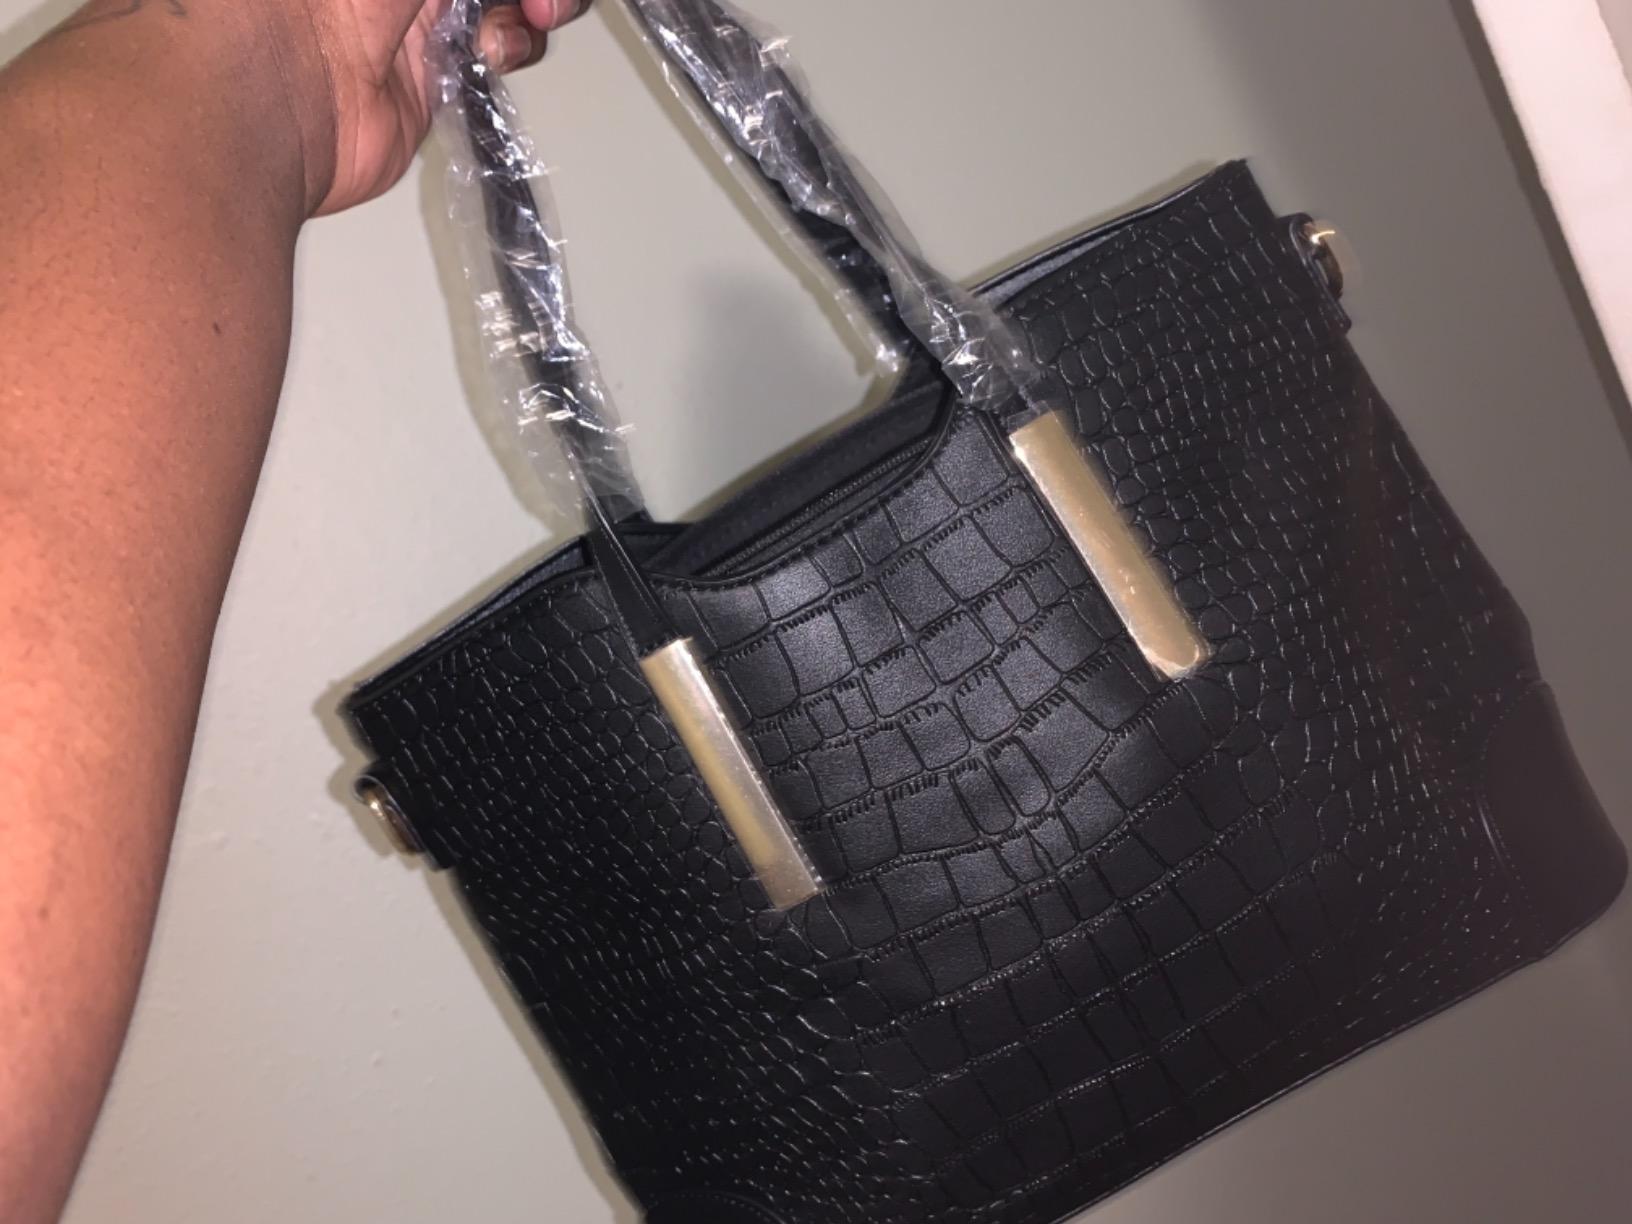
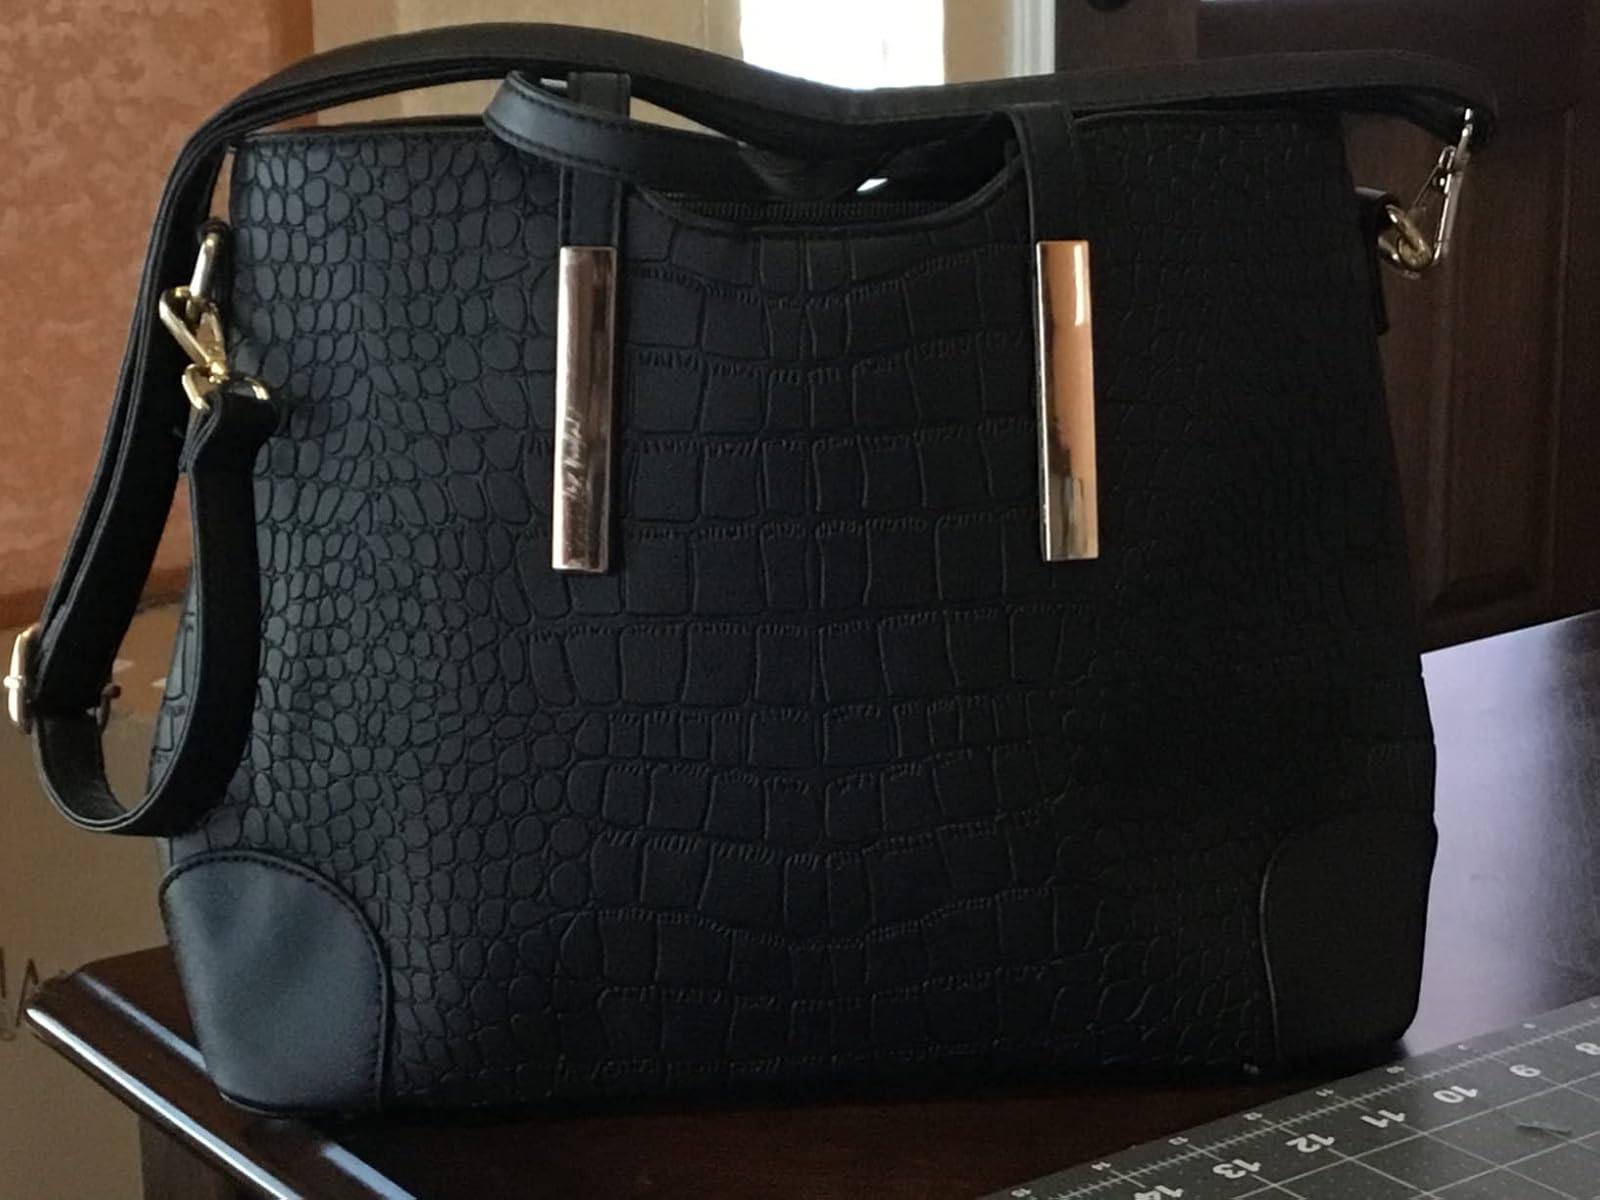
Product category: accessories_handbag
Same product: yes